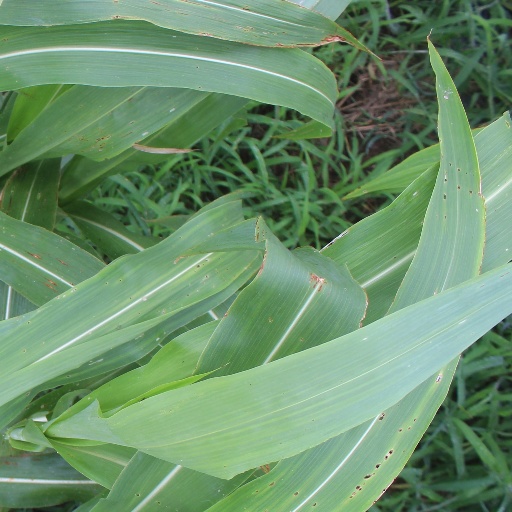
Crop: sorghum